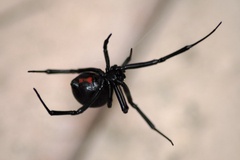
Species: Lactrodectus_hesperus